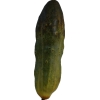
Label: cucumber